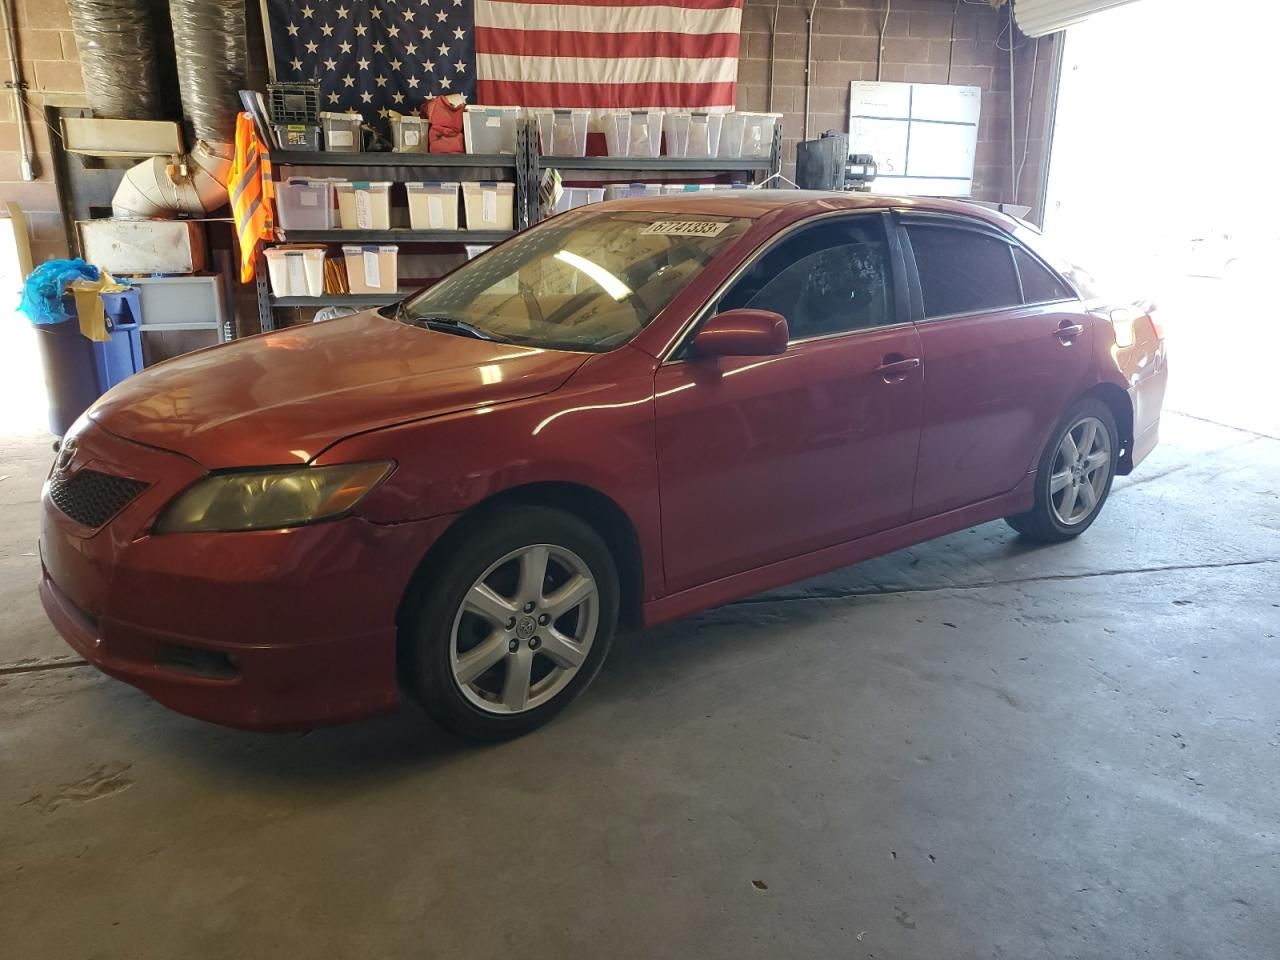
Aucun dommage détecté.
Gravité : aucun